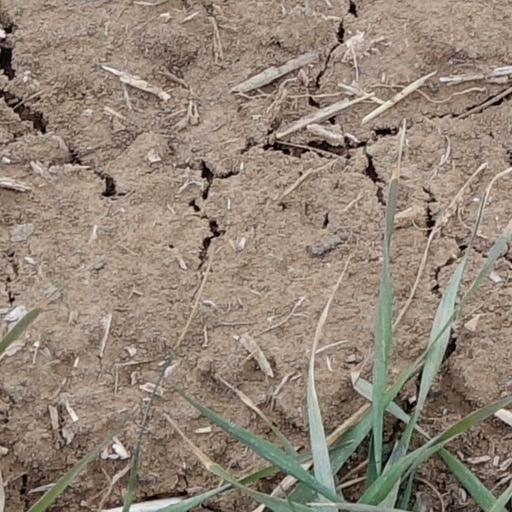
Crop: wheat